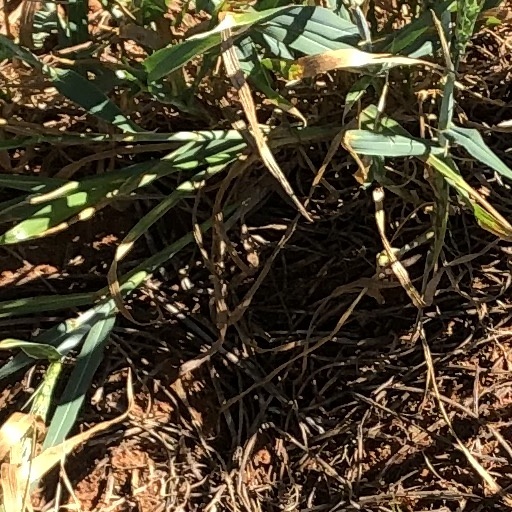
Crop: wheat